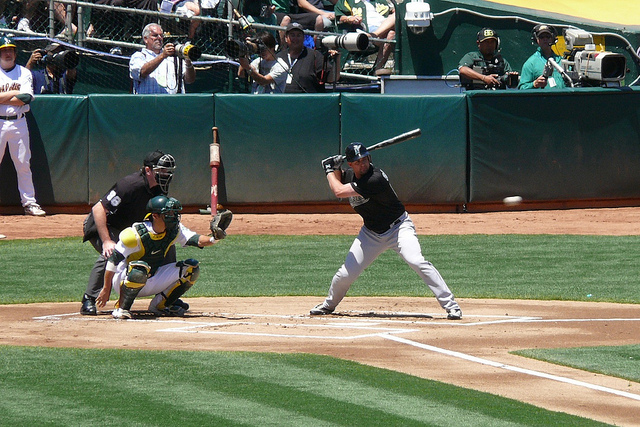
hình ảnh trận bóng chày đang diễn ra trước nhiều người quan sát